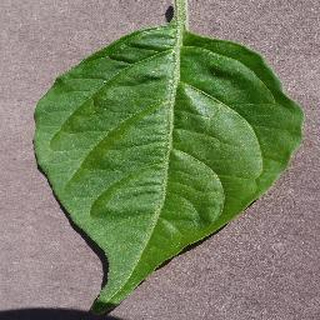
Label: healthy_bell_pepper